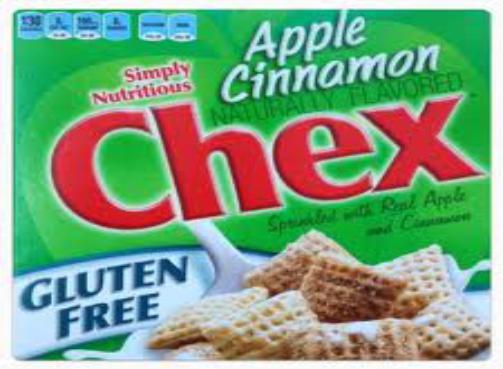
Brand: Apple Cinnamon Chex
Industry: Food